I'm Off

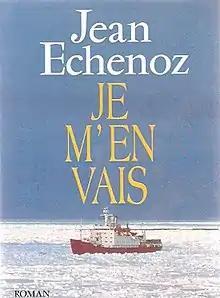
1999 hardback edition

I'm Off is a 1999 novel by the French writer Jean Echenoz. It is also known as I'm Gone. It received the Prix Goncourt.